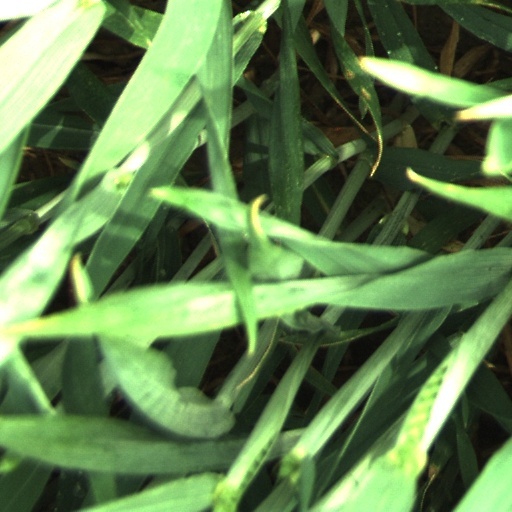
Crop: wheat